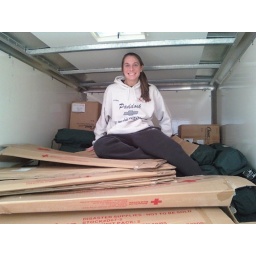
From yesterdays work w red cross over in jamestown